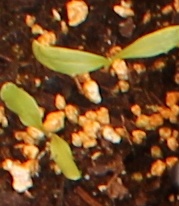
Label: Sugar beet